BioServe Space Technologies

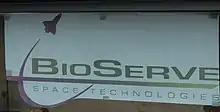
BioServe logo posted near the ECAE wing

BioServe Space Technologies is a research institute within the University of Colorado in Boulder, Colorado. Since its foundation in 1987 it focuses on developing microgravity life science research and hardware.